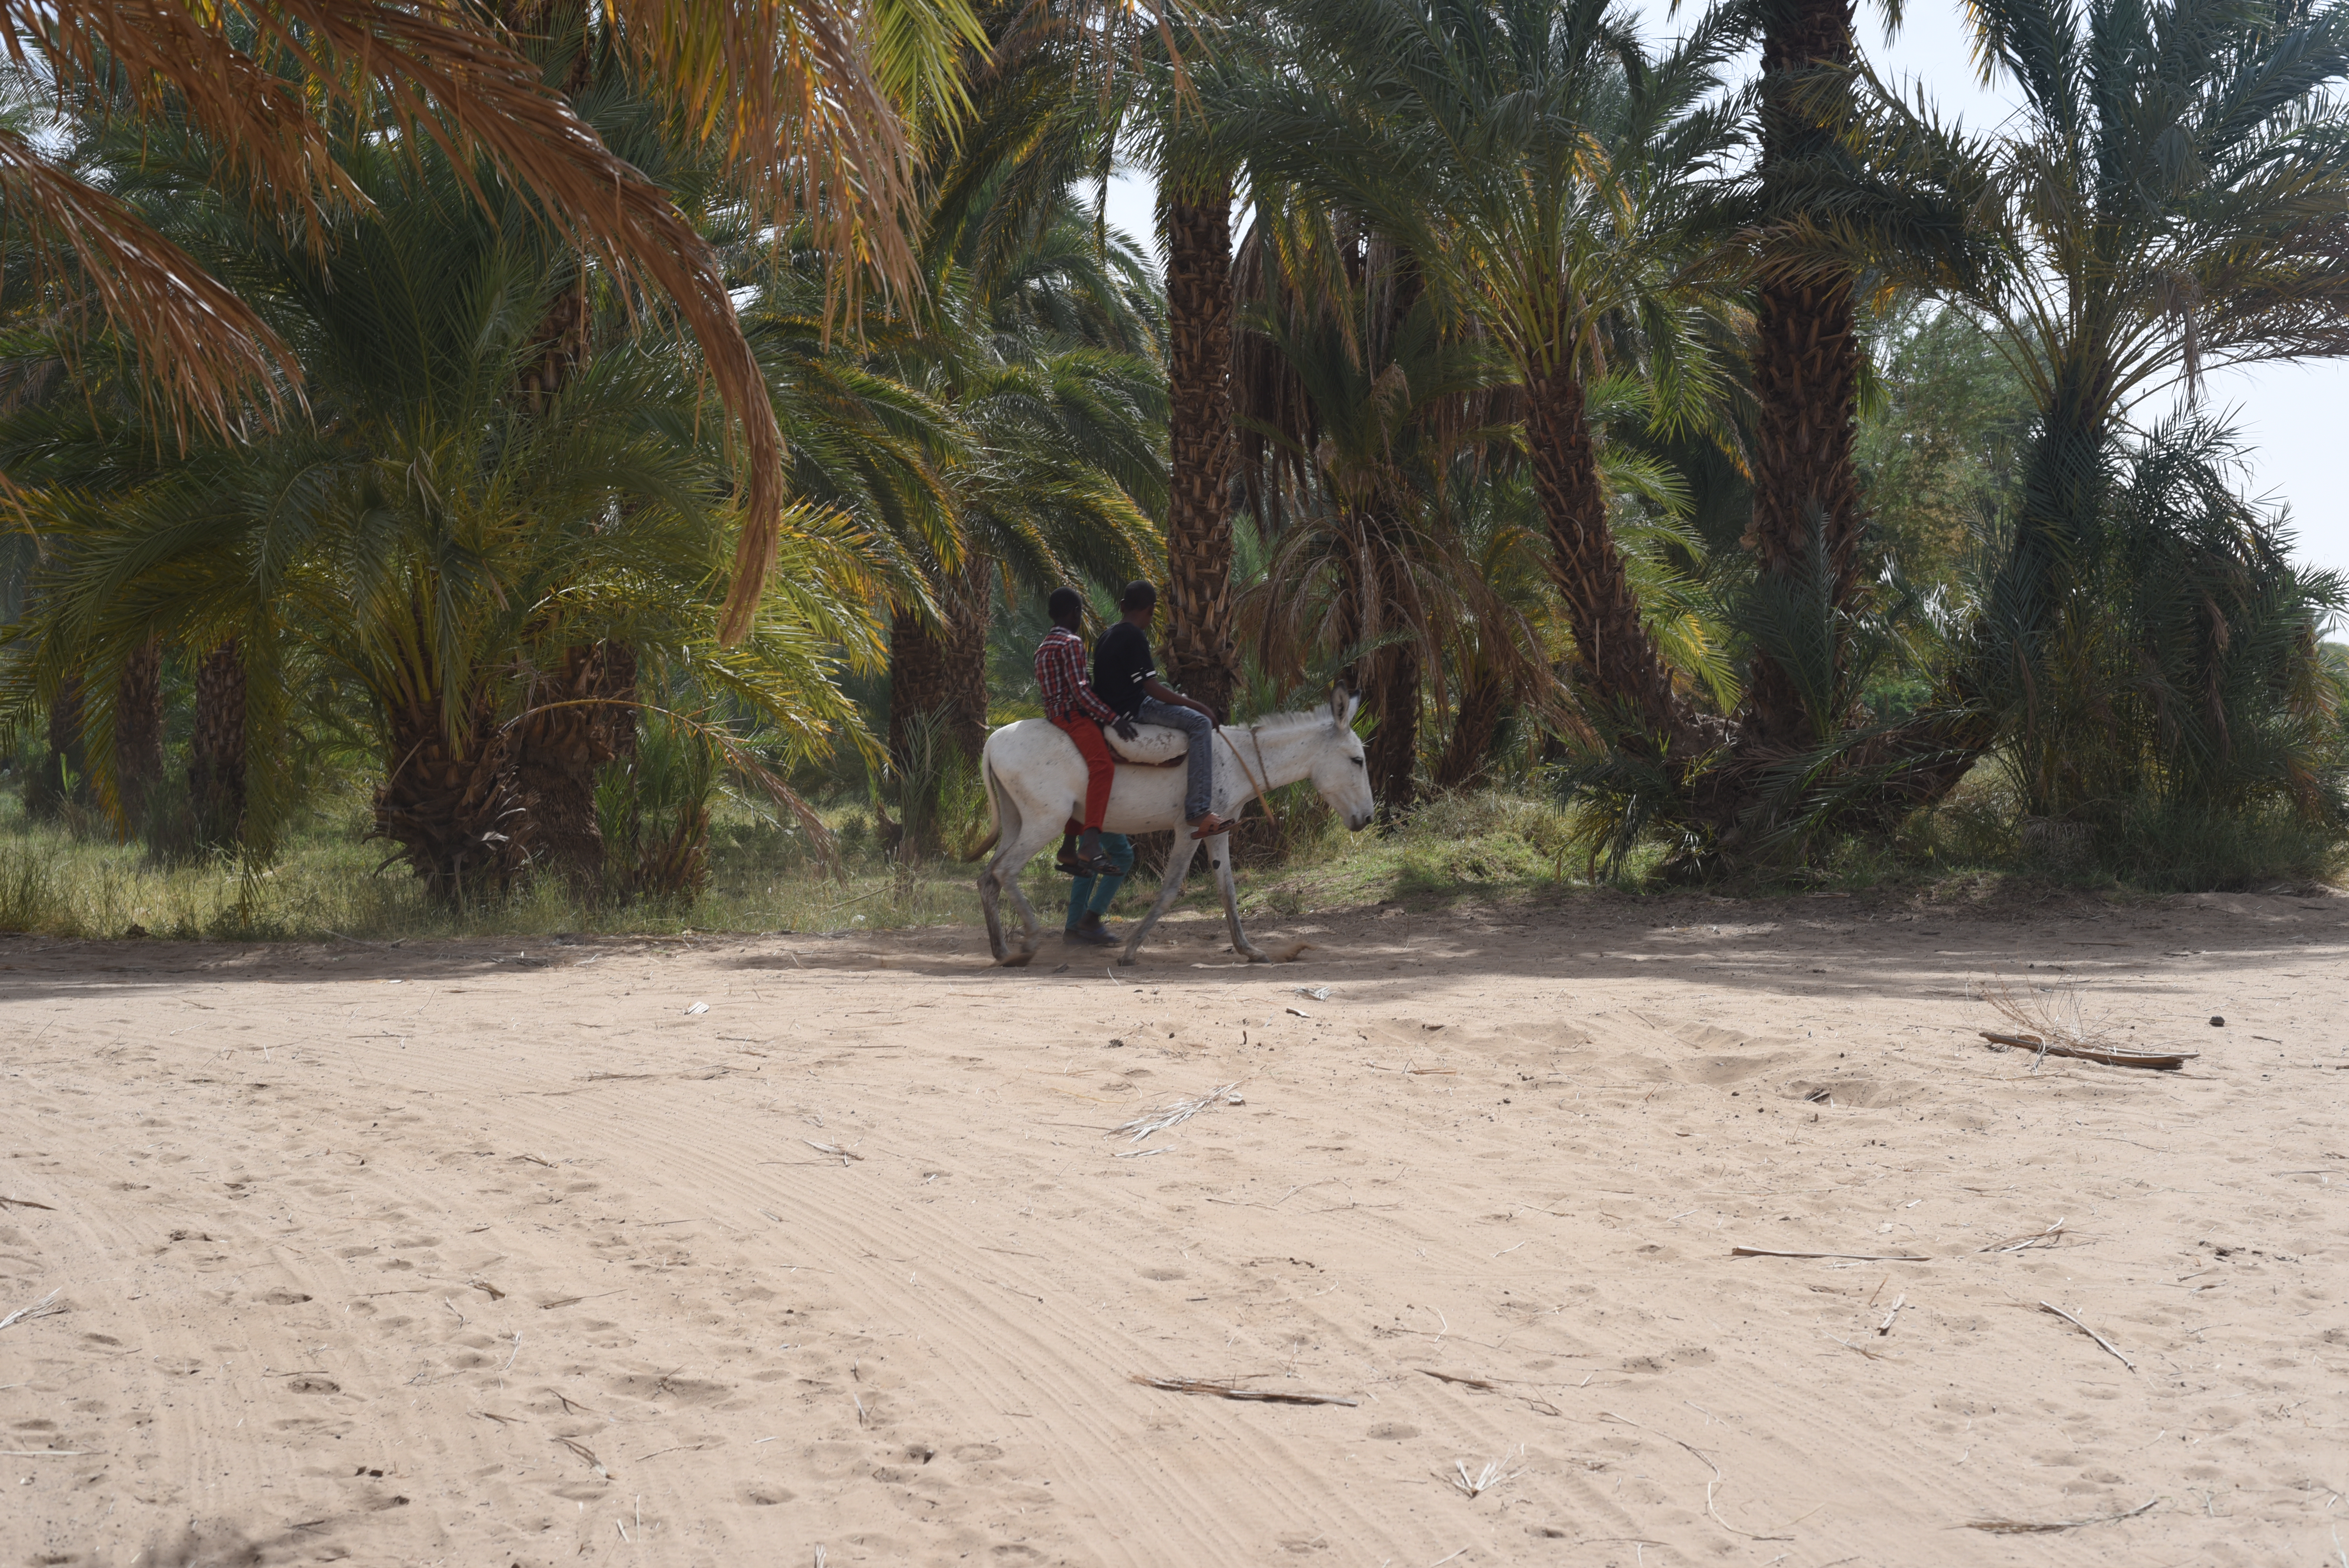
الوصف بالفصحى: طفلان يركبان حمارًا ويسيران بين النخيل والتراب.
الوصف بالعامية السودانية: ولدين راكبين حمار وماشين نص النخيل والتراب.
التصنيف: Rural & Daily Life
التصنيف الفرعي: Children playing (non-sensitive)